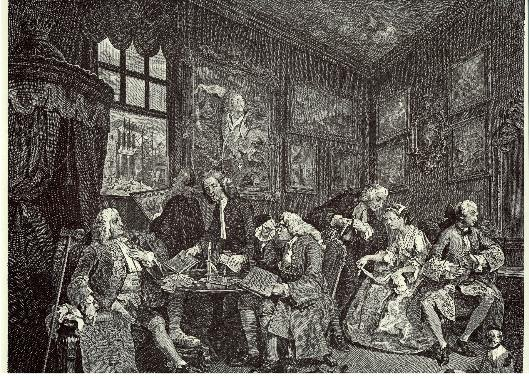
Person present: No